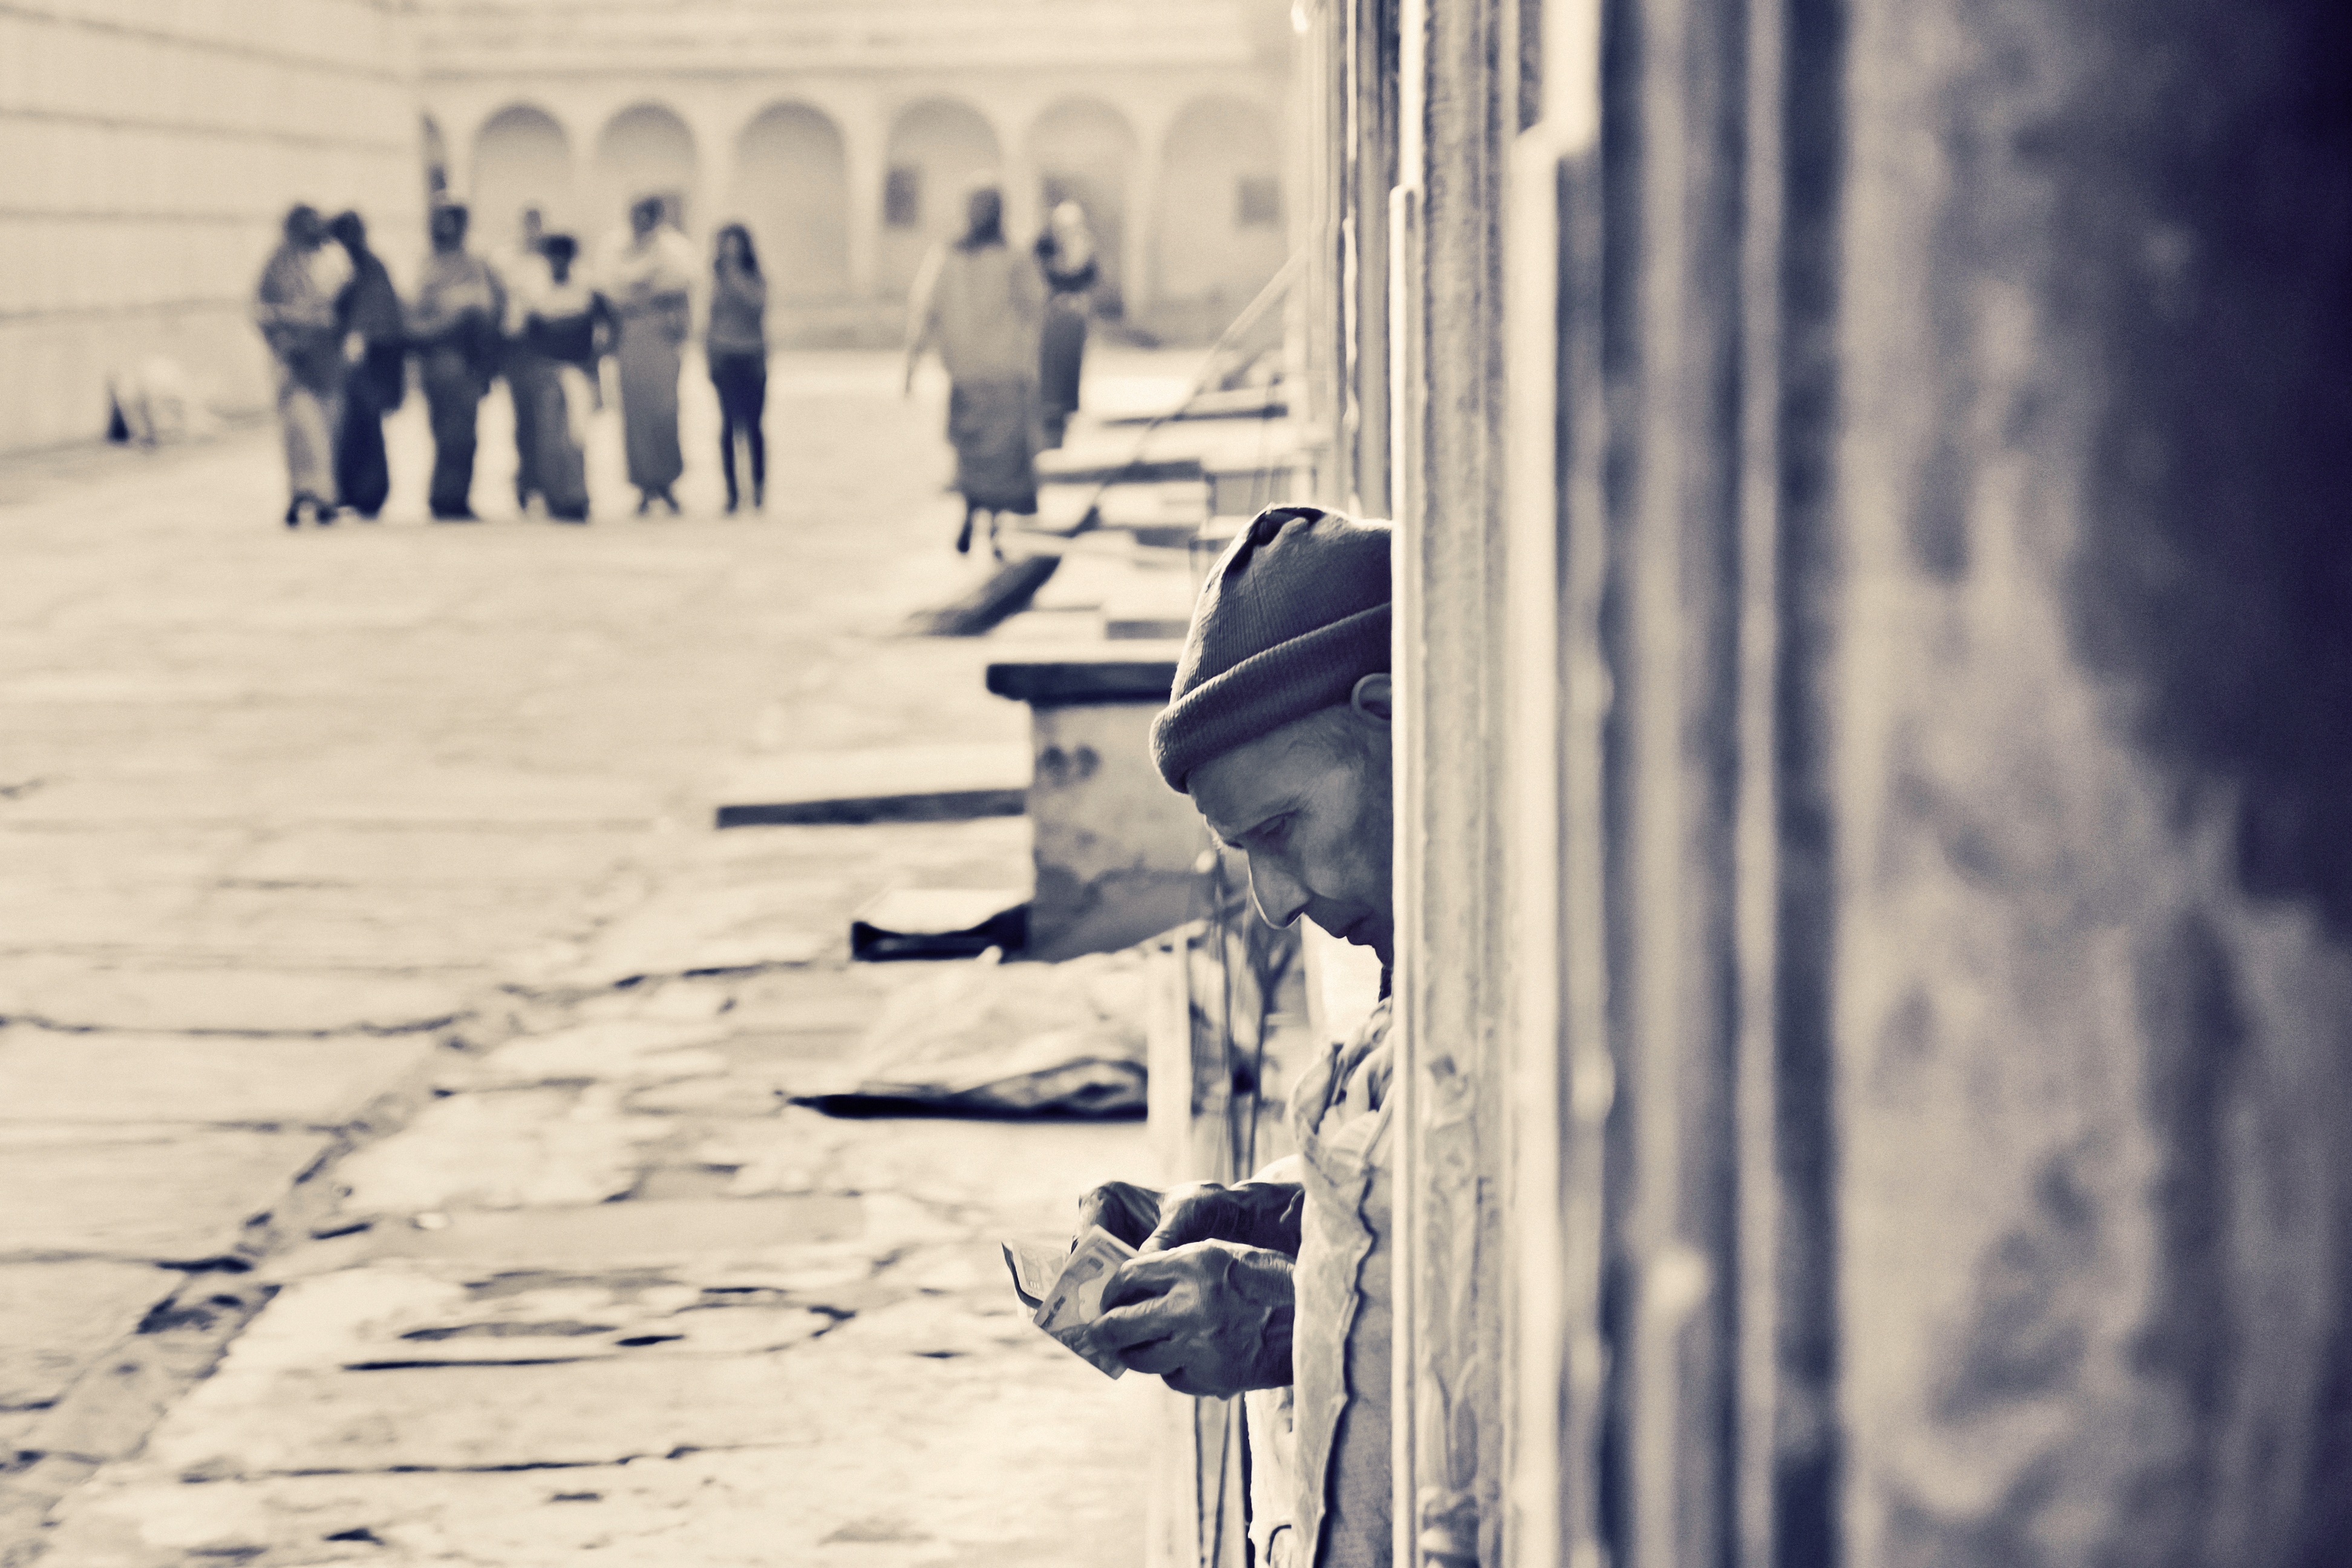
man, person, winter, blur, group, people, white, street, photography, city, male, spring, color, money, blue, black, monochrome, old man, close up, face, focus, photograph, bonnet, senior, aged, counting